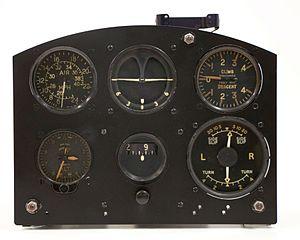
Un panneau de pilotage sans visibilité (en anglais Blind Flying Panel, ou BFP) refabriqué par l'auteur de la photographie pour un bombardier Avro Lancaster de la seconde Guerre mondiale, et incorporé dans le tableau de bord principal. ce BFP est fabriqué avec un alliage d'aluminium 2024.